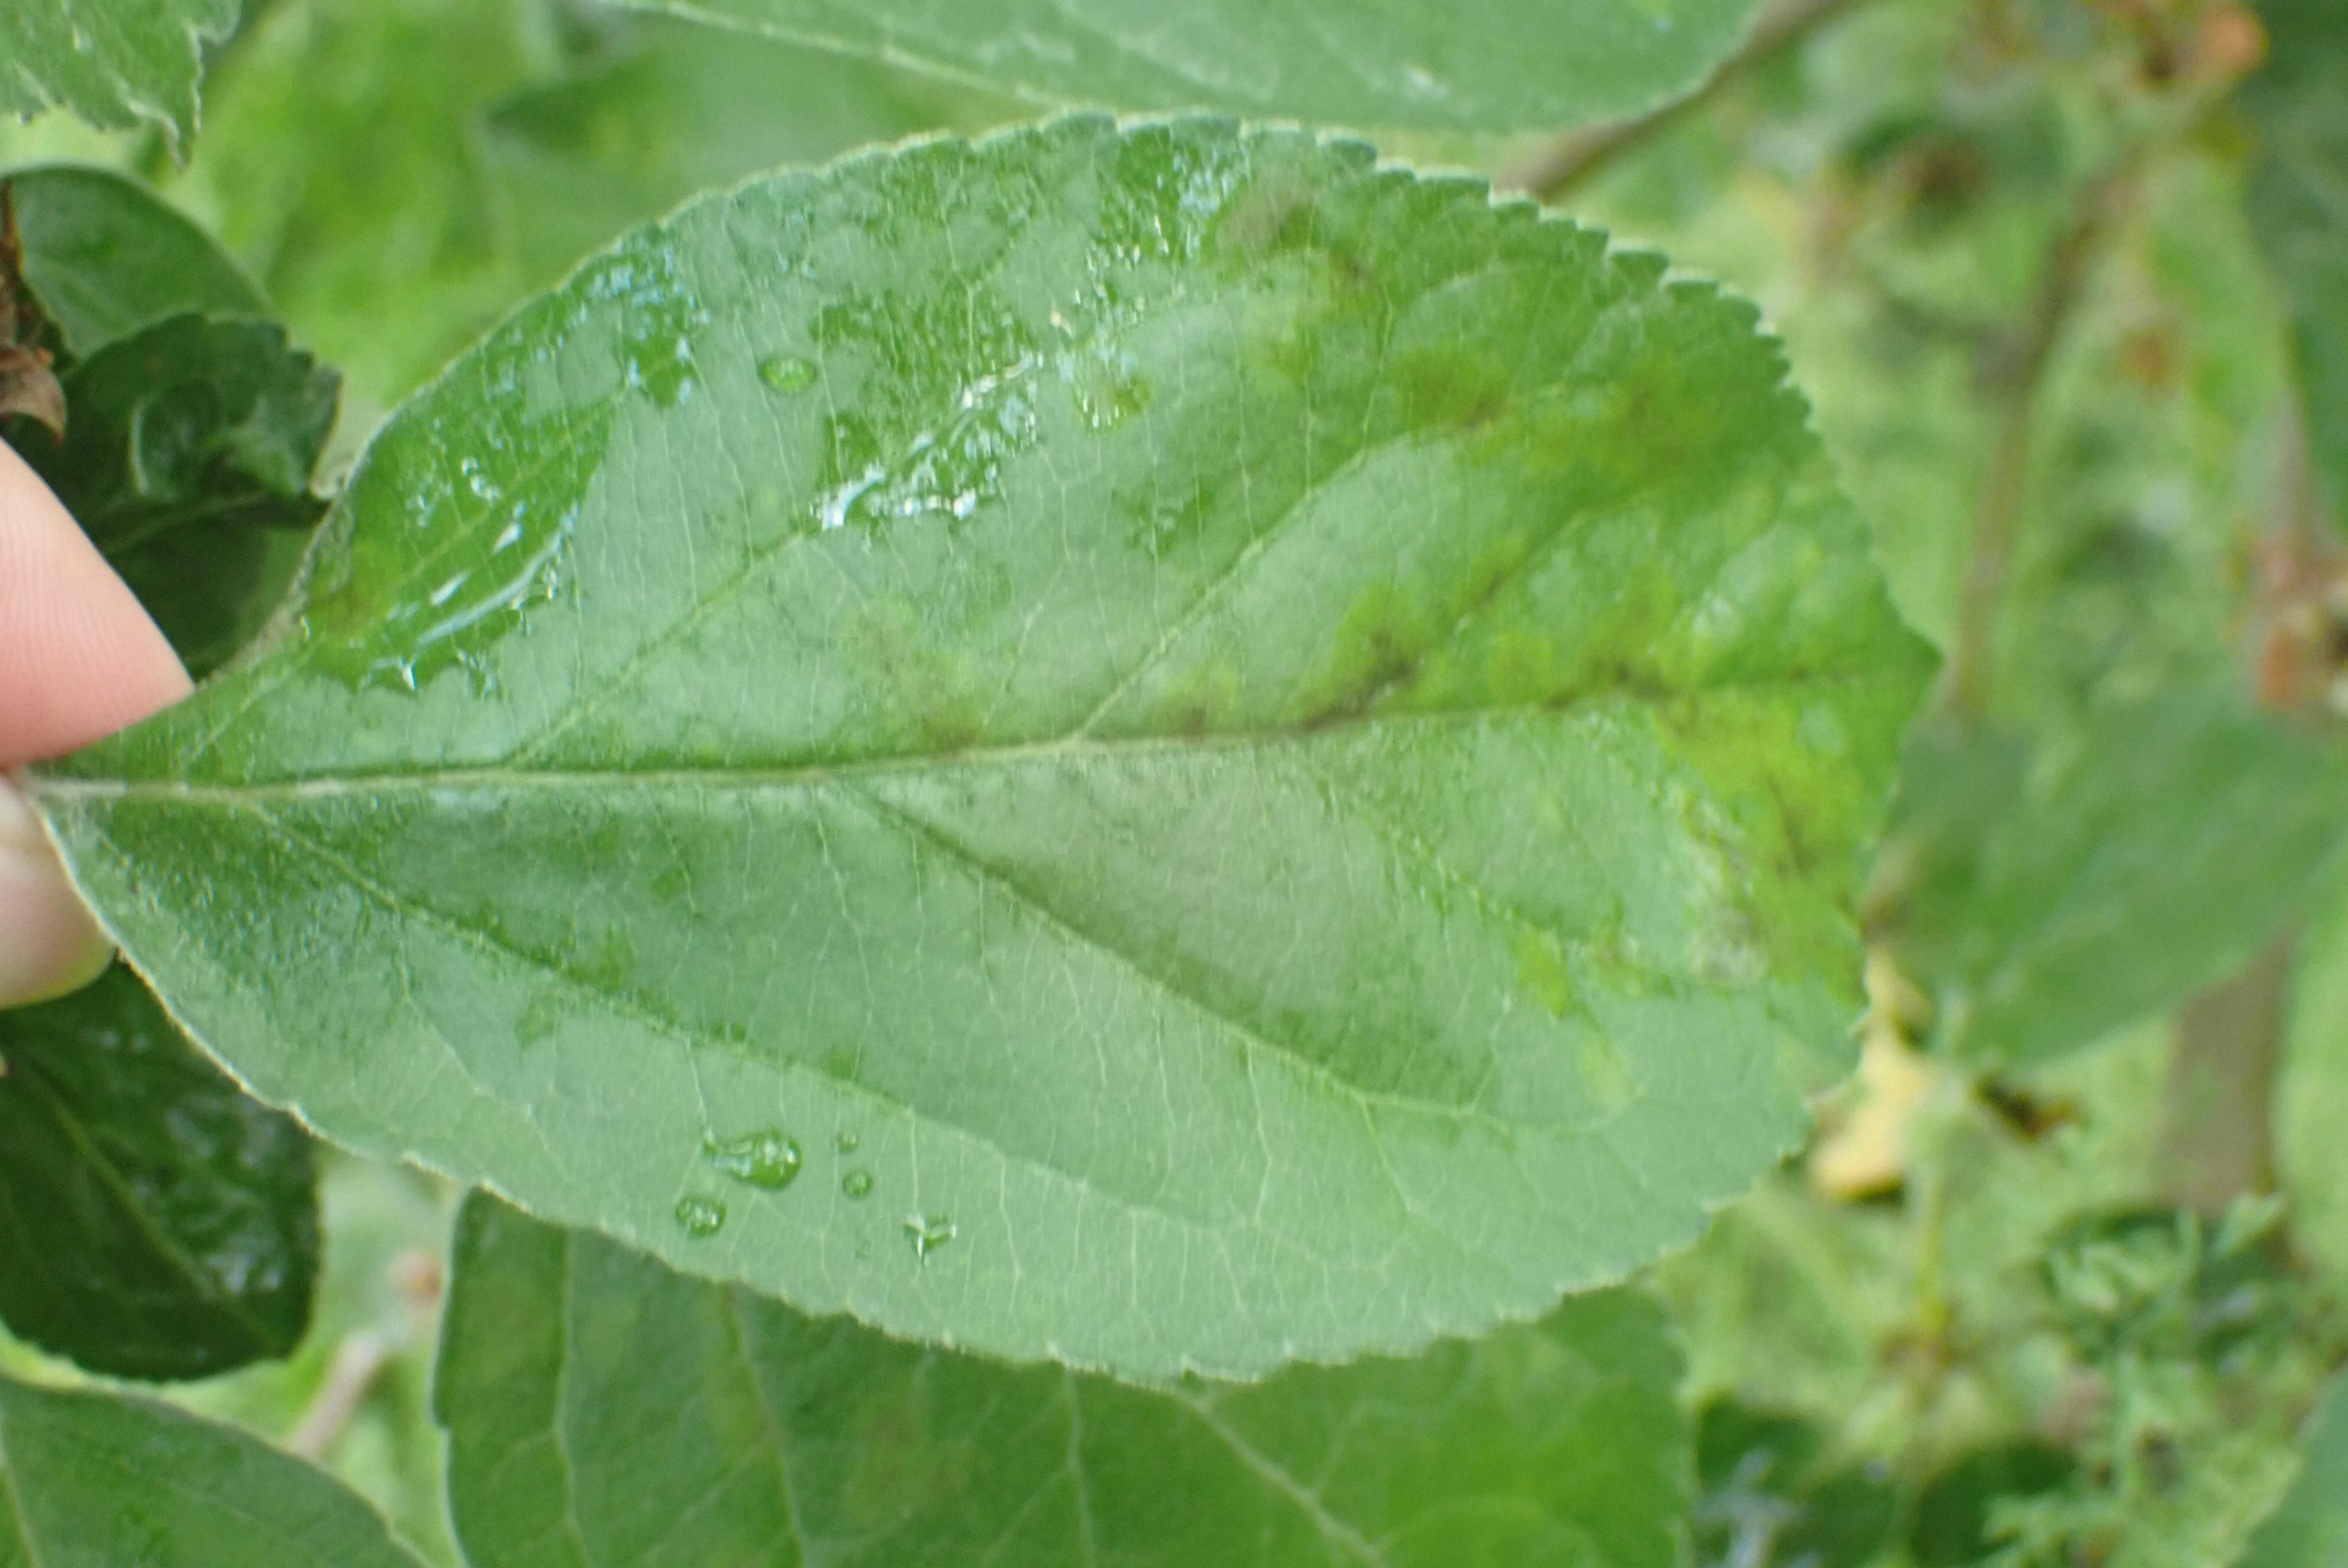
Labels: scab